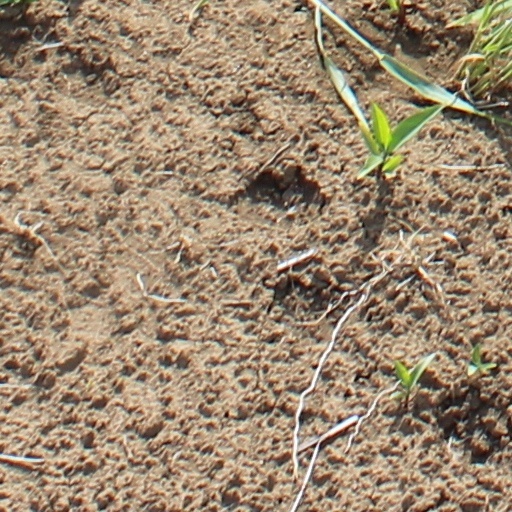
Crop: wheat